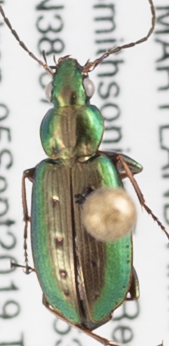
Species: Agonum octopunctatum
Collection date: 2019-09-05
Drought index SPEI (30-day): -1.45
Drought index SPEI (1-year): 1.082
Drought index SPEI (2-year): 1.546